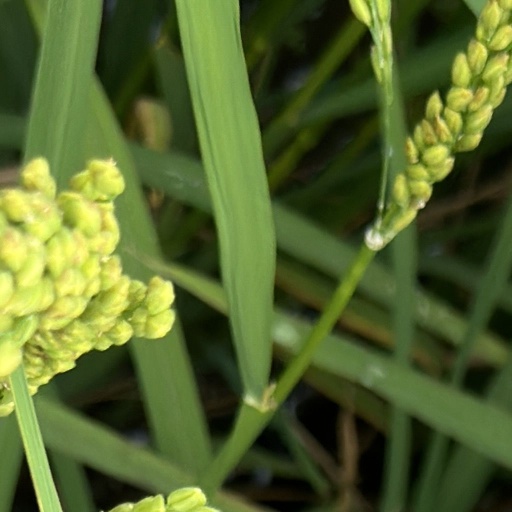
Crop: rice